Pomeranian State Museum

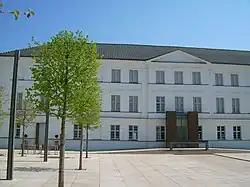
Main entrance (West)

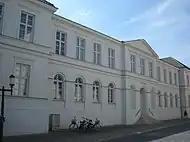
Gallery (North)

The Pomeranian State Museum in Greifswald, Western Pomerania, is a public museum primarily dedicated to Pomeranian history and arts. The largest exhibitions show archeological findings and artefacts from the Pomerania region and paintings, e.g. of Caspar David Friedrich, a Greifswald local, such as "Ruins of Eldena Abbey in the Riesengebirge". The museum was established in the years of 1998 to 2005 at the site of the historical Franziskaner abbey.